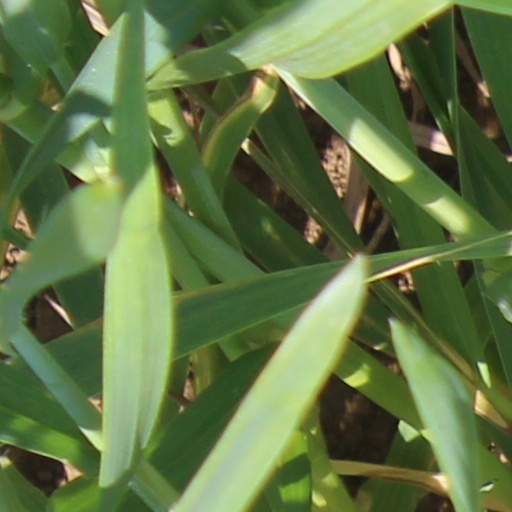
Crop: wheat